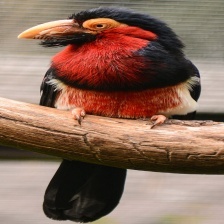
Species: BEARDED BARBET
Scientific name: LYBIUS DUBIUS